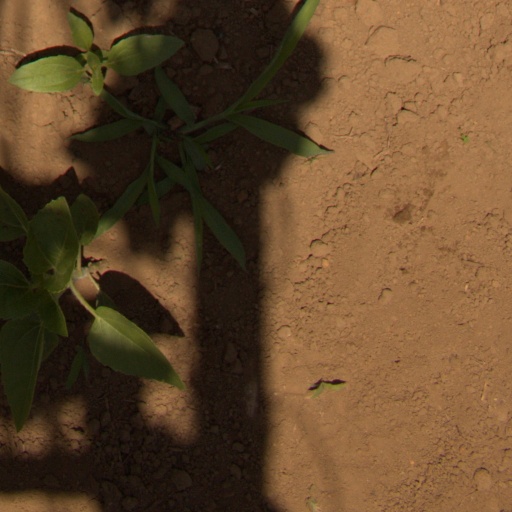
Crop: Jerusalem artichoke